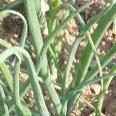
Crop: Onion
Condition: healthy-leaf